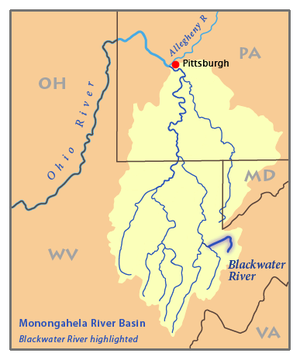
La Blackwater est une rivière longue de 55,2 km dans les monts Allegheny en Virginie-Occidentale. C'est l'une des principales tributaires de la Cheat. Ses eaux partent ensuite dans la Monongahela puis l'Ohio pour finir dans le Mississippi. Elle tient son nom de la couleur de ses eaux qui contiennent beaucoup d'acide tannique et lui donnent une teinte ambrée.